White-tailed deer

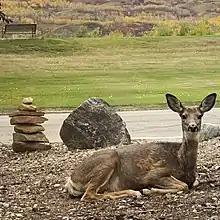
Doe in September in Peace River, Alberta, Canada; between summer and winter coats

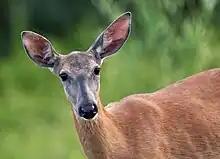
A portrait of a young female white-tailed deer

The white-tailed deer's coat is a reddish-brown in the spring and summer, and turns to a grey-brown throughout the fall and winter. The white-tailed deer can be recognized by the characteristic white underside to its tail. It raises its tail when it is alarmed to warn the predator that it has been detected.